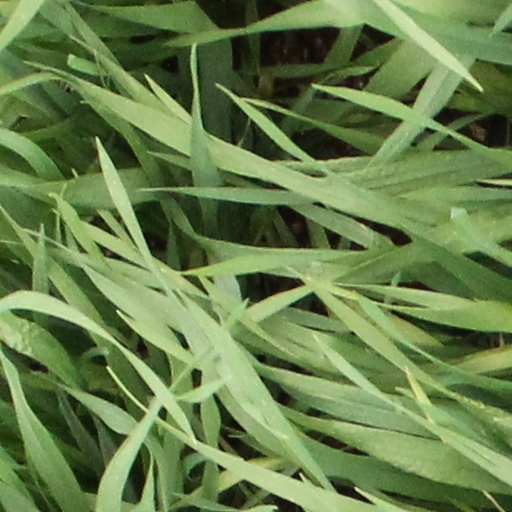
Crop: wheat